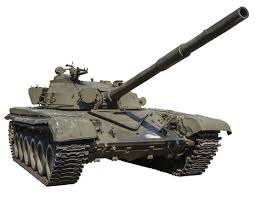
Label: Tank